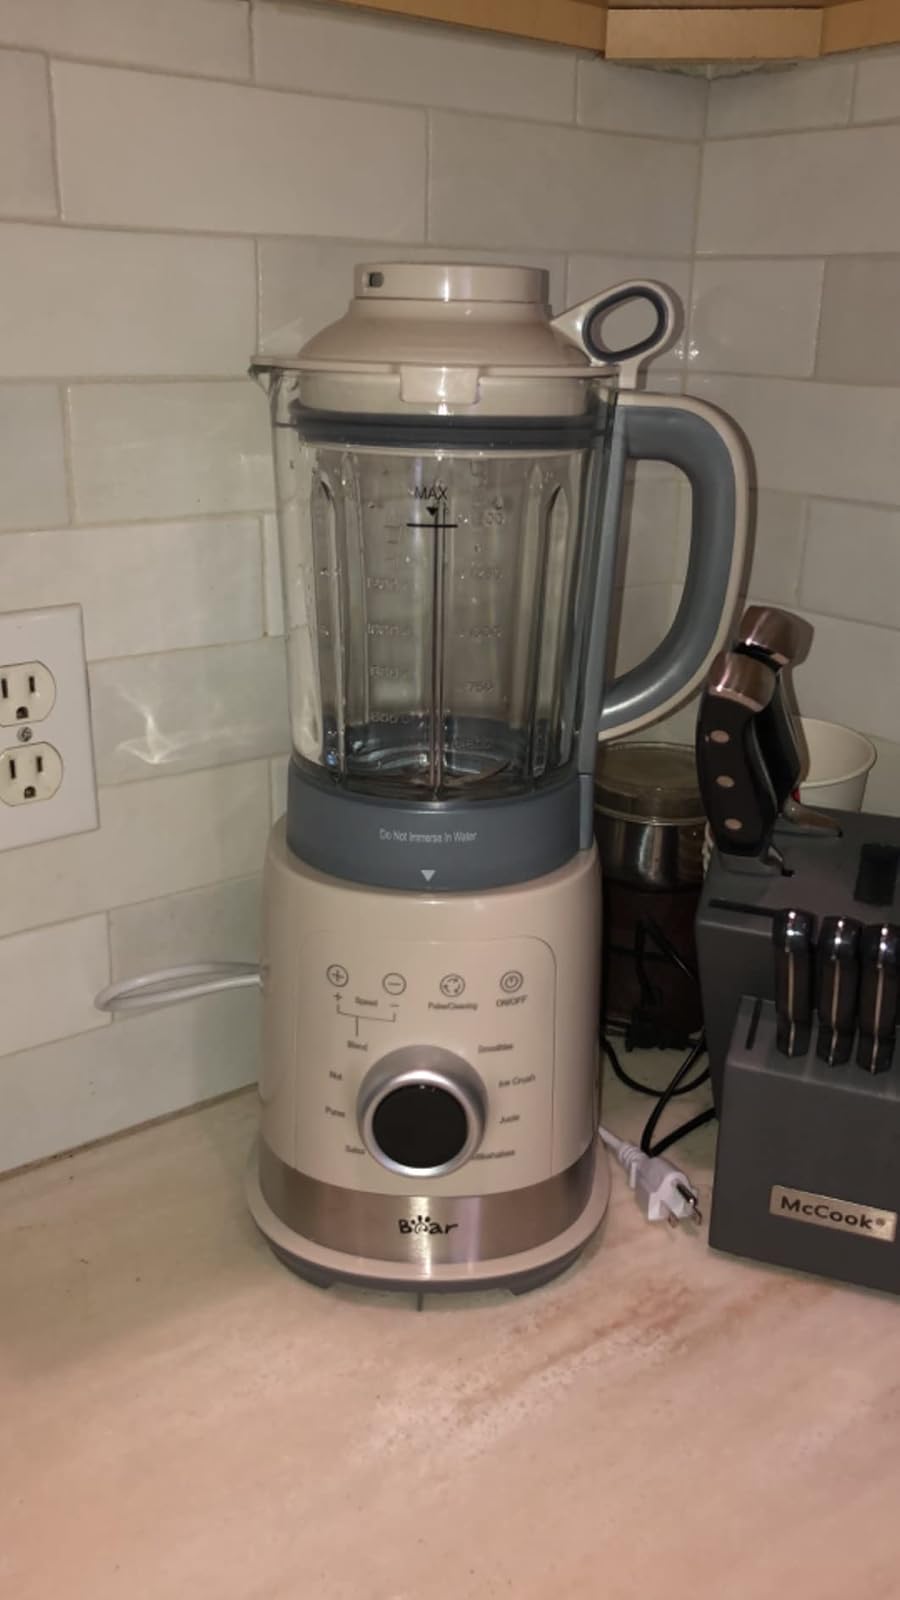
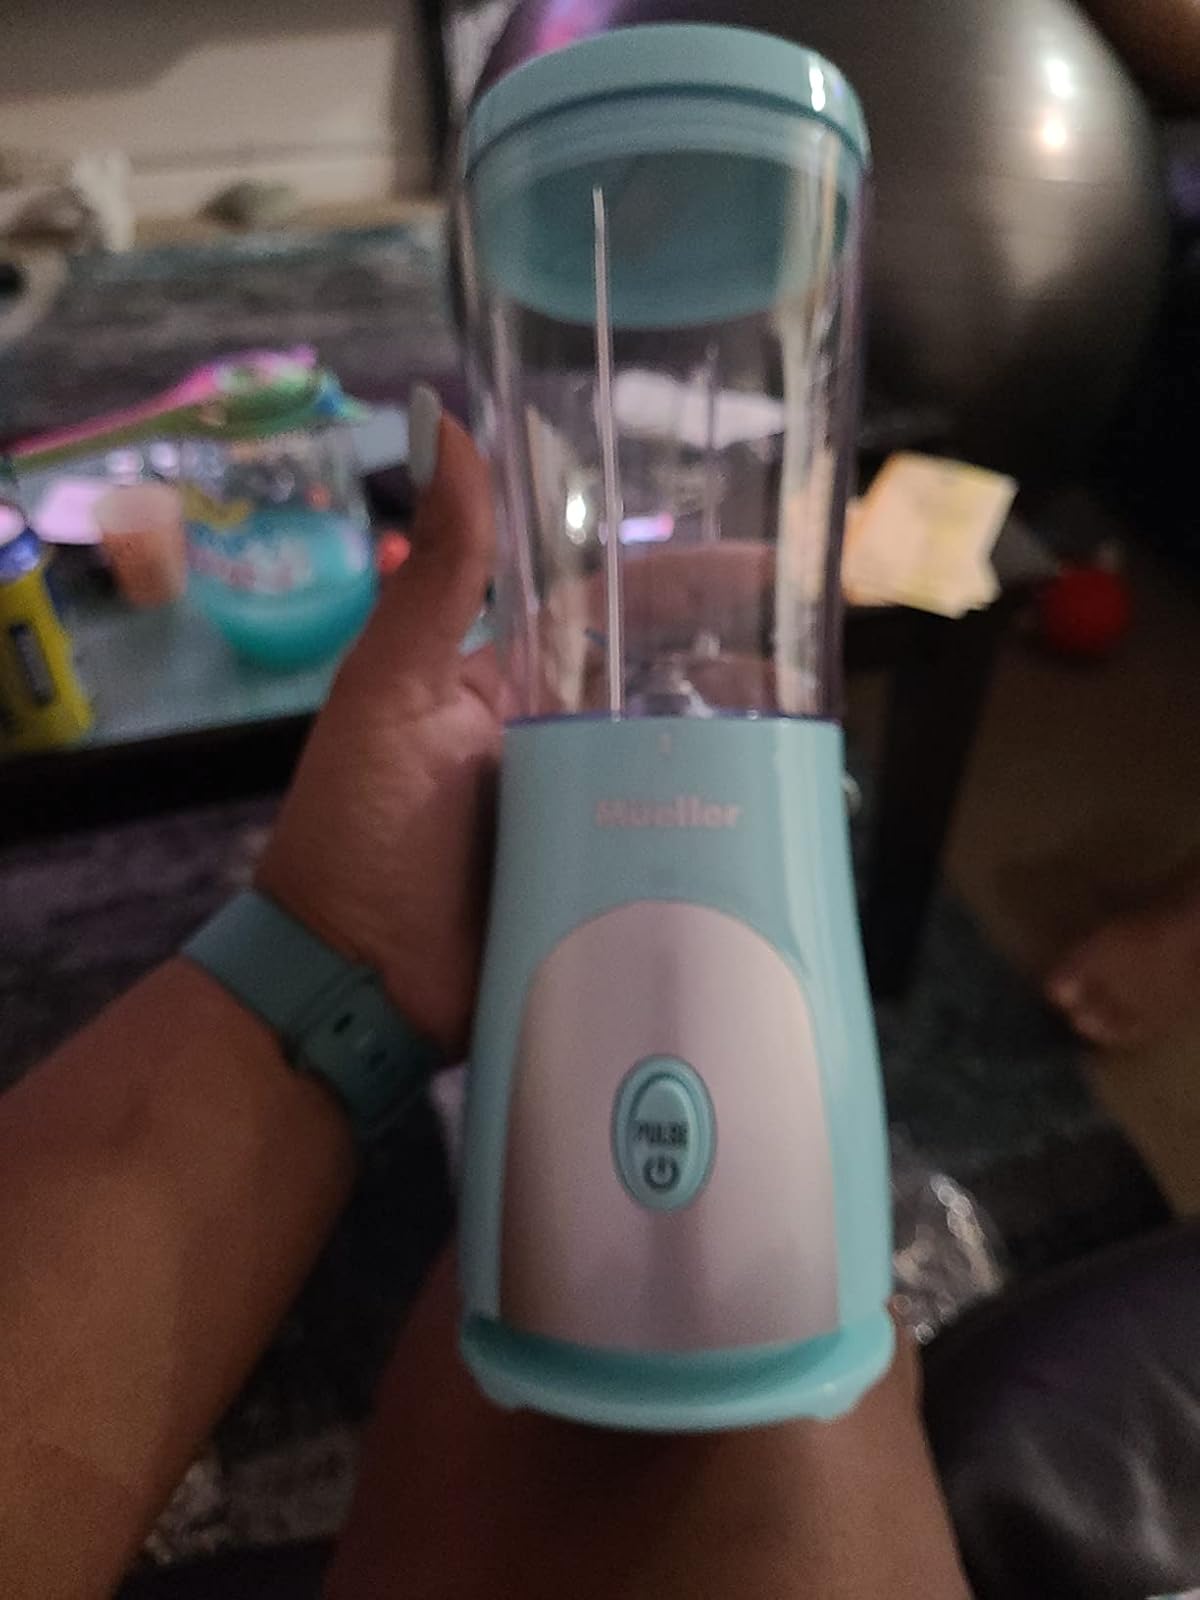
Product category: items_blender
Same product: no